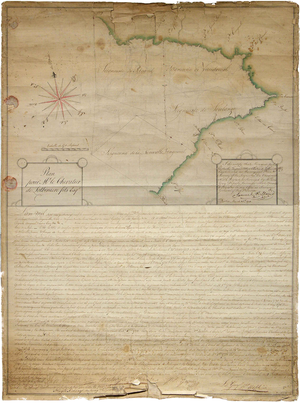
La seigneurie de Soulanges était une seigneurie en Nouvelle-France. Elle était située dans l'actuelle municipalité régionale de comté de Vaudreuil-Soulanges en Montérégie.
La seigneurie de Nouvelle-Longueuil était une seigneurie lors de la colonisation française de la Nouvelle-France.
La seigneurie de Vaudreuil était une seigneurie en Nouvelle-France. Elle était située dans l'actuelle municipalité régionale de comté de Vaudreuil-Soulanges en Montérégie.
La seigneurie de Rigaud était une seigneurie lors de la colonisation française de la Nouvelle-France. Elle était située dans l'actuelle municipalité régionale de comté de Vaudreuil-Soulanges en Montérégie.